Amphidromus porcellanus

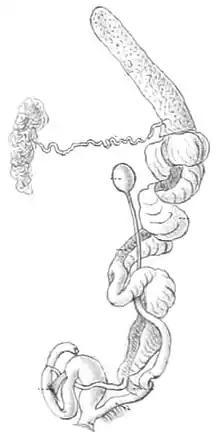
Reproductive system of "Amphidromus porcellanus" shows main characteristics of genus "Amphidromus": long receptaculum seminis, and short penis with low insertion of retractor muscle. (.)

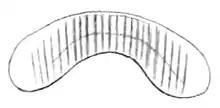
The jaw of the genus "Amphidromus" is thin and weak with low flat ribs as it is seen on this jaw of "Amphidromus porcellanus".

(Original description in Latin) The sinistral shell is elongate-conical, appearing scarcely perforate. It is thin and very glossy. It is elegantly ornamented with yellowish-white spots and brown bands. Comprising six convex whorls that increase regularly, it features a very dark apex. The body whorl measures 2/5 the length of the shell, displaying two decurrent bands below and remote, simple flammules (flame-like markings) above, all intersected by a median white line. The aperture presents a broadly ovate shape with translucent diaphanous bands. The columella appears somewhat arched, and the peristome is slightly reflected and pure white.